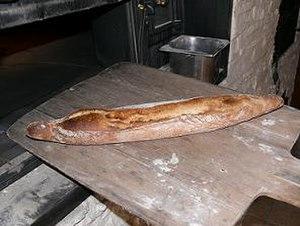
Baguette ""Evalbertoise"" créée par le boulanger du Four d'Antan à Evette-Salbert (90) en hommage au nouveau gentillé des habitants de la commune."
Évette-Salbert est une commune française située dans le département du Territoire de Belfort en région Bourgogne-Franche-Comté. Les habitants sont les Évalbertois.